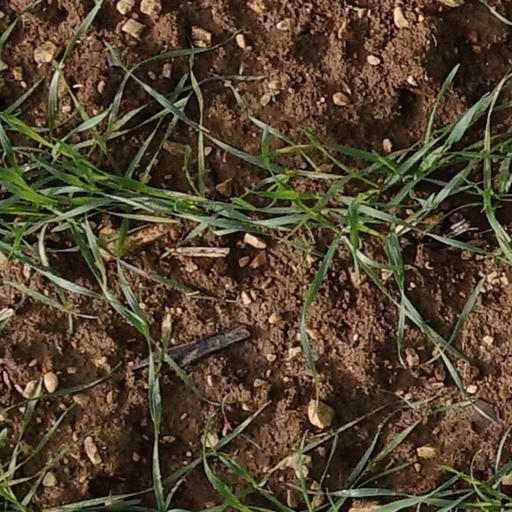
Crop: wheat